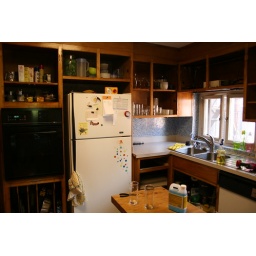
Sanding, priming, painting, reinstalling kitchen cabinets. Also painting wall panel in hallway.